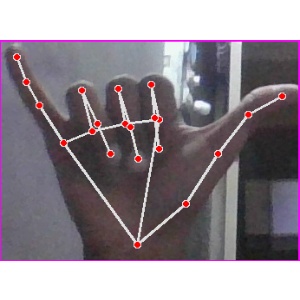
अक्षर: य